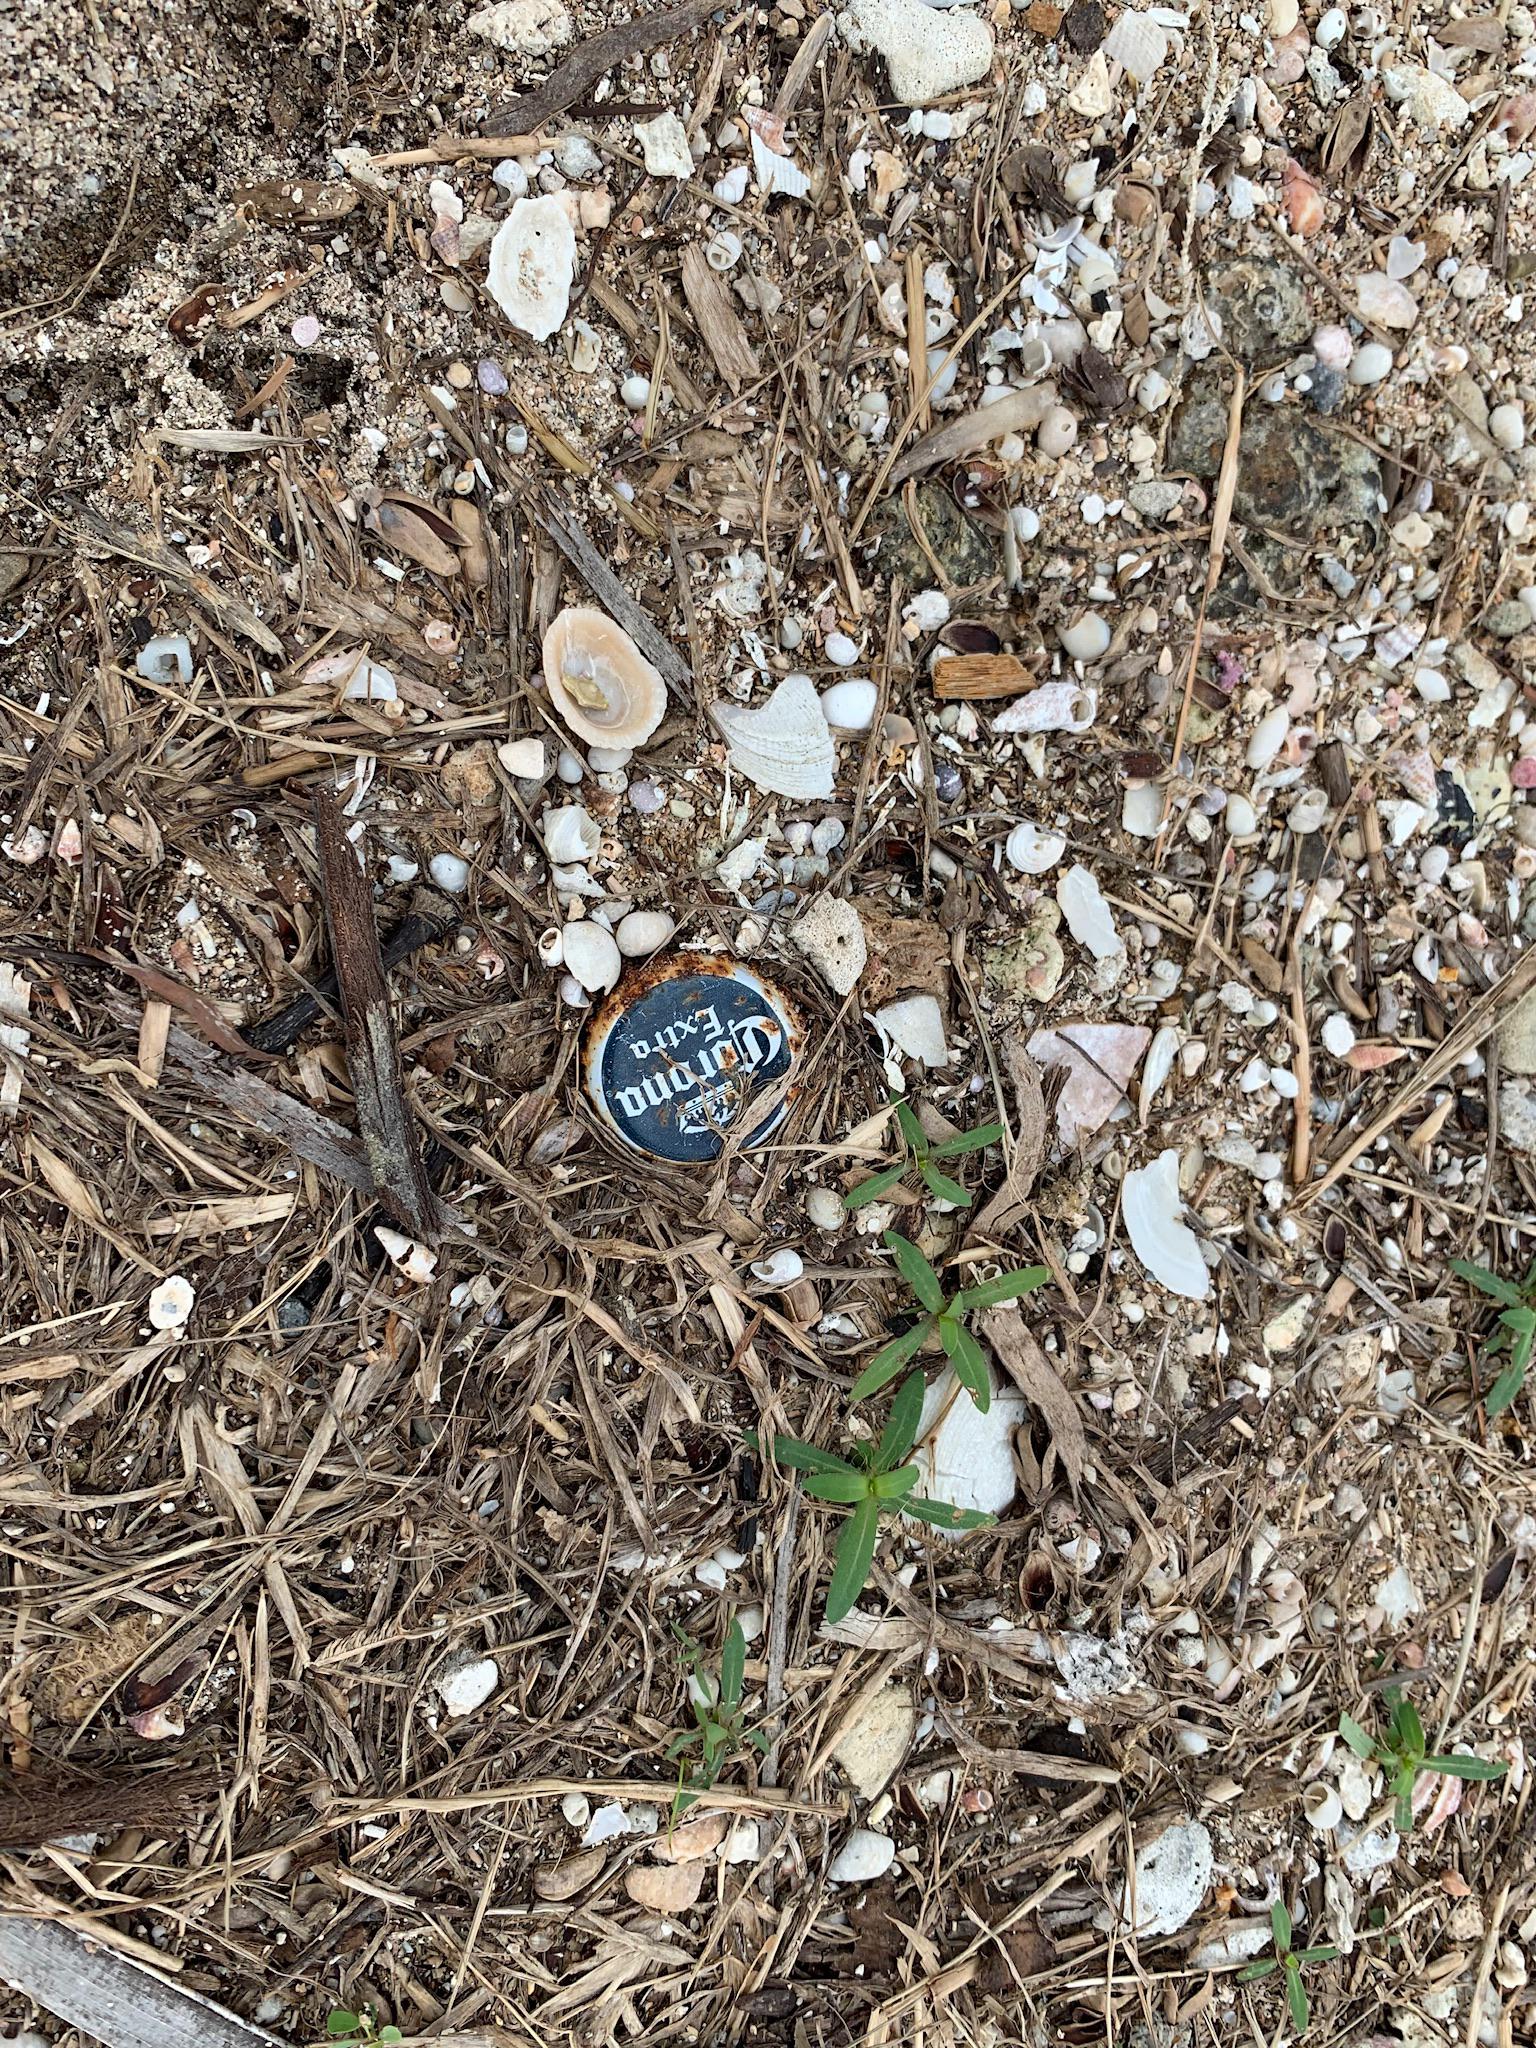
Object: Metal bottle cap (Bottle cap)